Len Silver

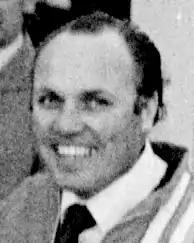
Silver in 1976

Leonard George Silver (2 February 1932 – 13 October 2024) was an English motorcycle speedway rider and promoter. He has also served as the Team Manager for the England and Great Britain national speedway team during two separate spells in 1976 and 1981.